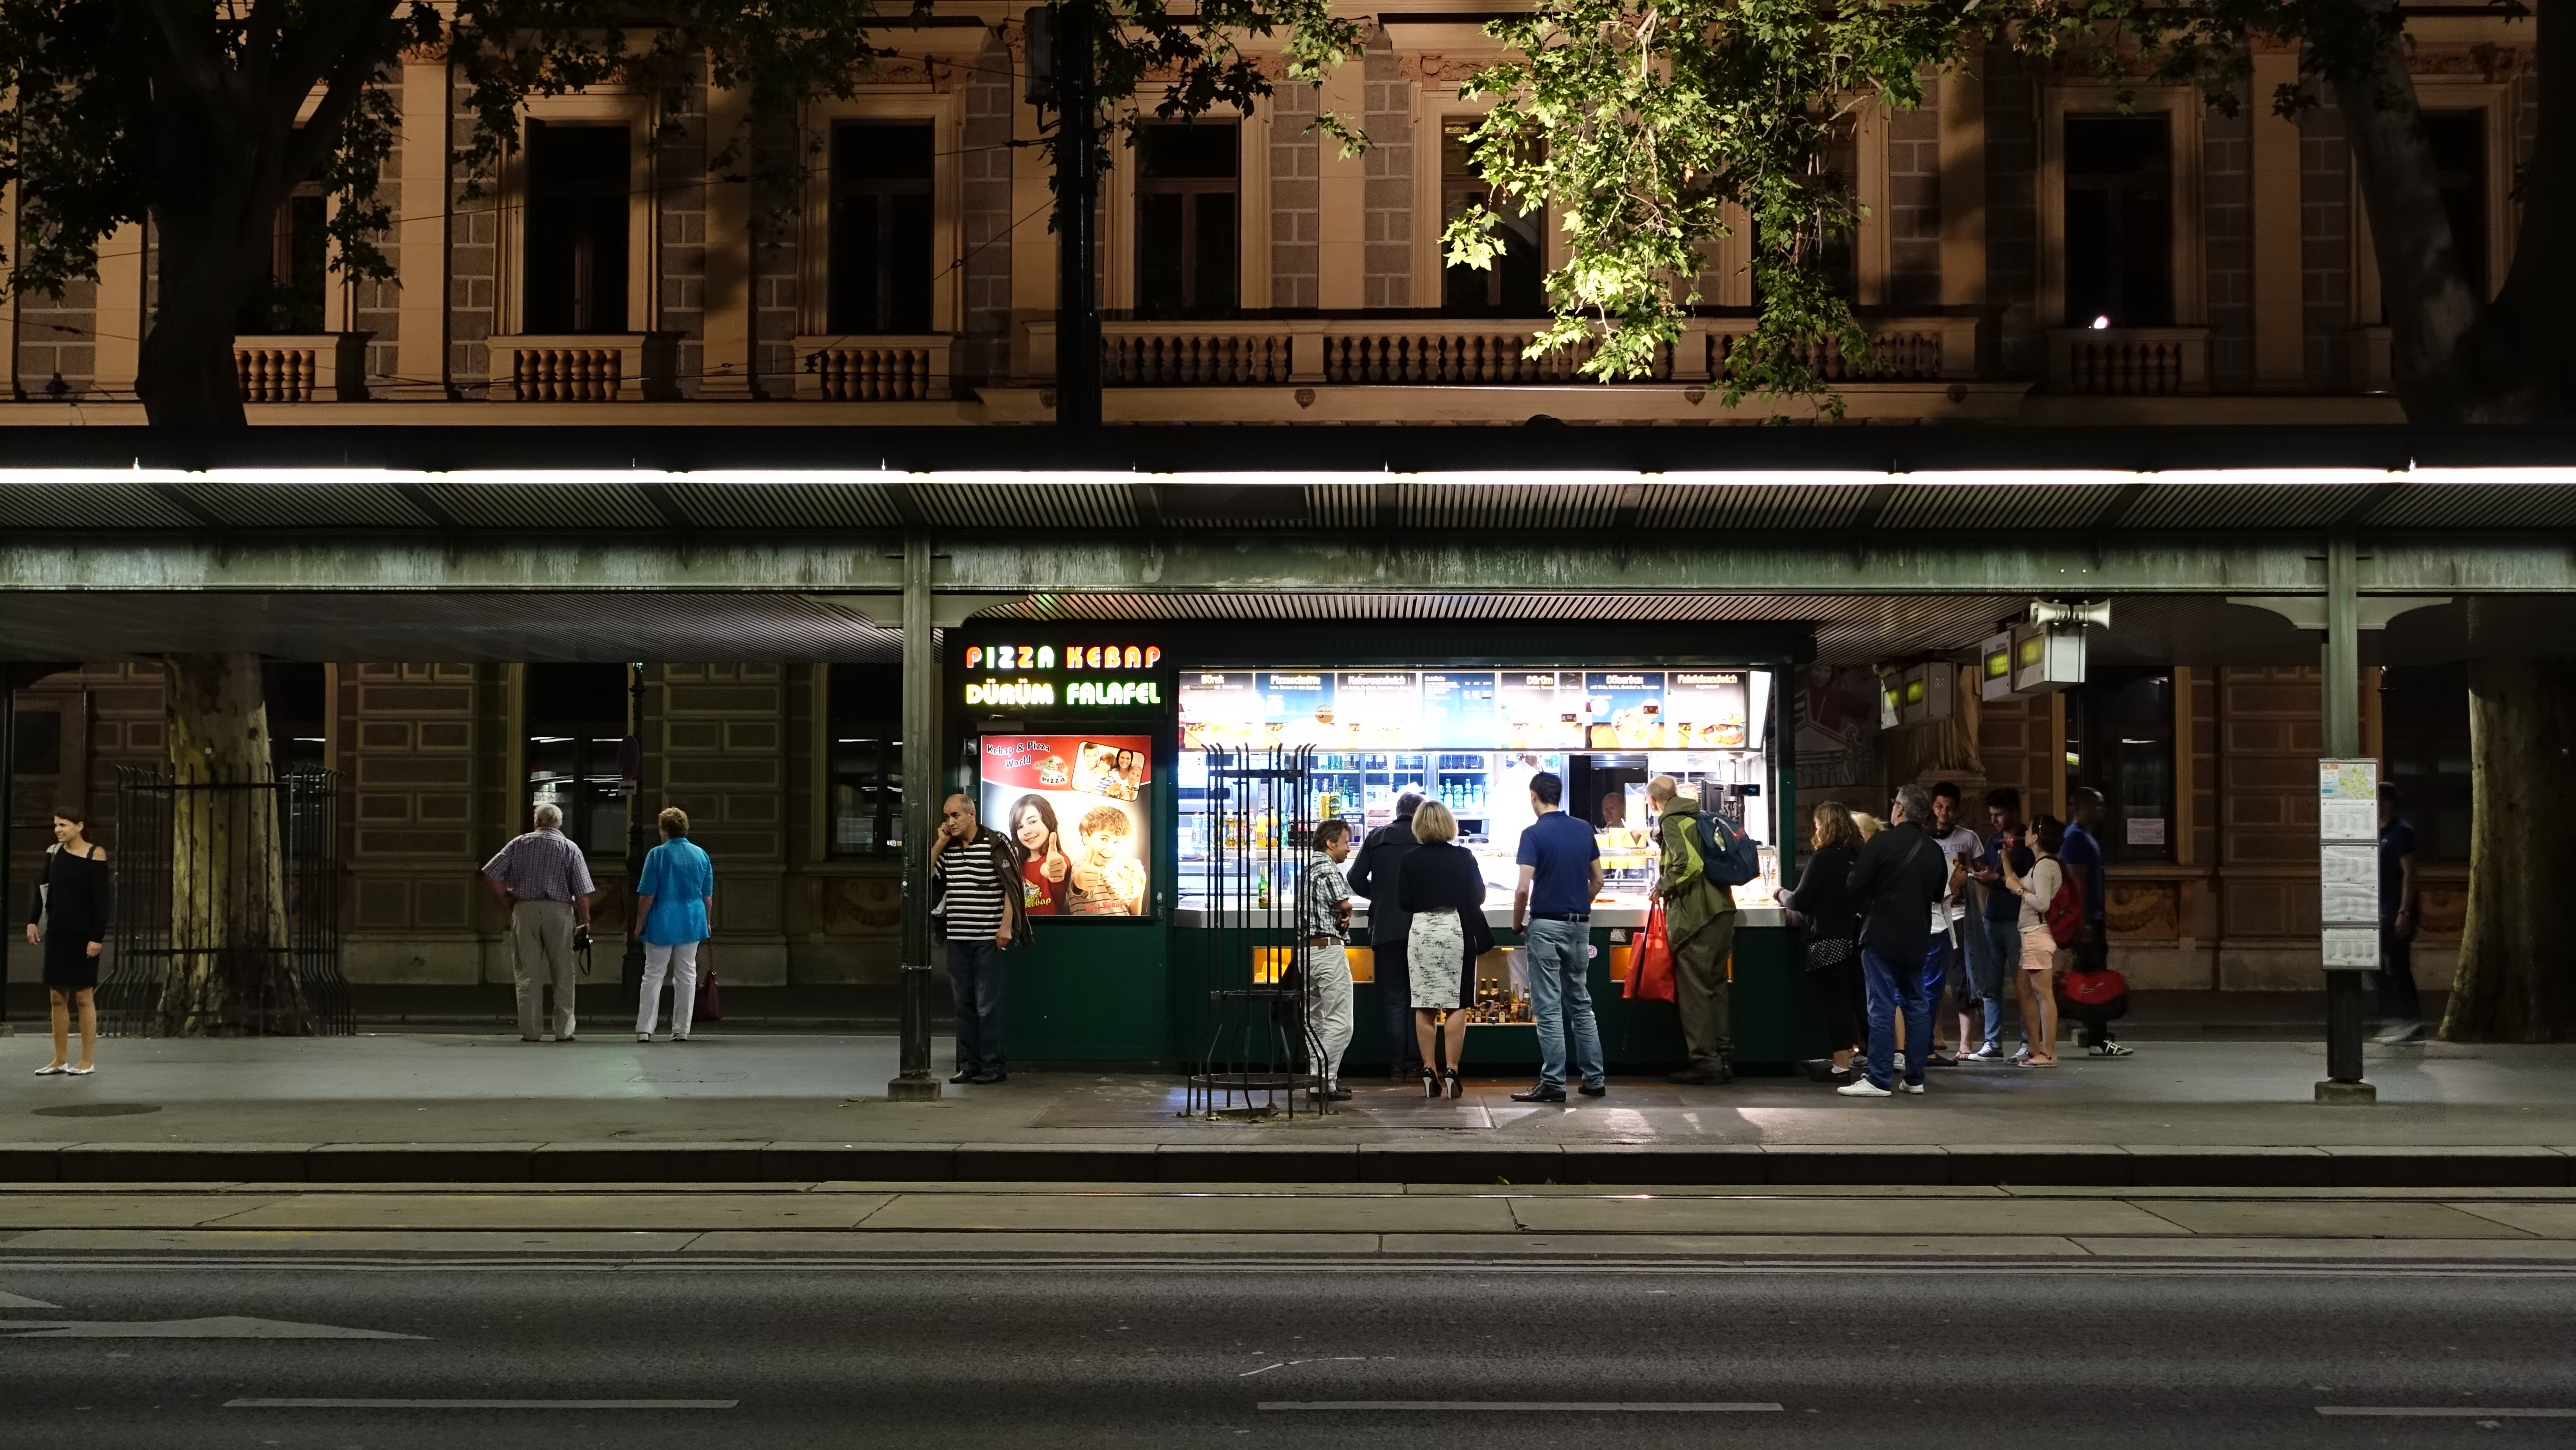
pedestrian, road, traffic, street, night, town, roof, city, crowd, cityscape, downtown, tram, transport, evening, tourism, public transport, bus stop, infrastructure, vienna, wait, stop, neighbourhood, public personennahverkehr, urban area, human settlement, metropolitan area